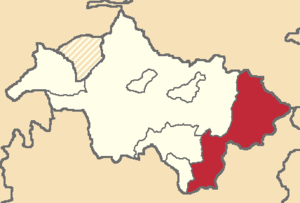
Azogues est un canton d'Équateur situé dans la province de Cañar.